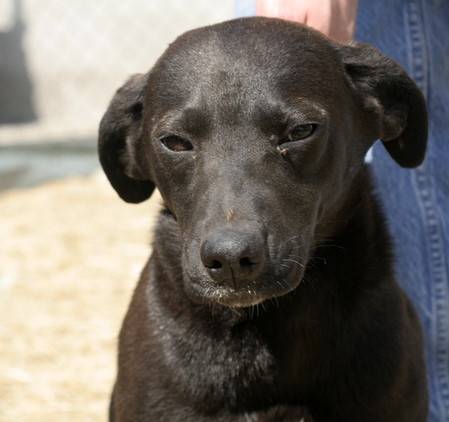
Label: dog